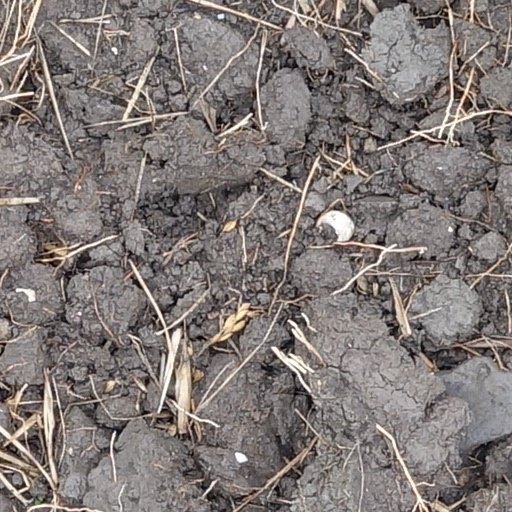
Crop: wheat